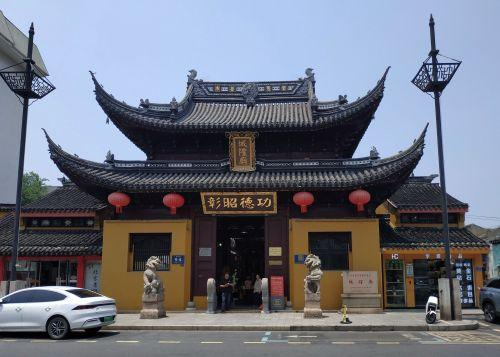
地标名称：城隍庙
所在城市：苏州市·姑苏区